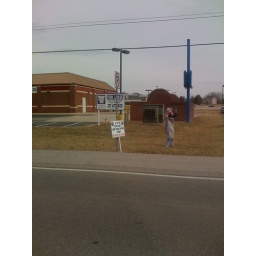
if you can't tell, that's a dude on the side of the highway in a shark suit with his shoes on his hands.